Philip Danforth Armour

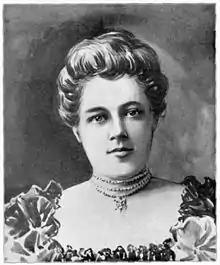
Malvina Belle Ogden, Armour's wife

In 1893, Armour donated $1 million to found the Armour Institute of Technology (a privately endowed coeducational college), which merged with the Lewis Institute to become Illinois Institute of Technology (IIT) in 1940. Both Armour Square Park, which is adjacent to both IIT and Rate Field as well as the surrounding neighborhood of Armour Square on Chicago's South Side are named in honor of him. The Armour brothers Joseph and Philip founded the Armour Mission, an educational and healthcare center. In 1900 his son, Philip D. Armour Jr., died.